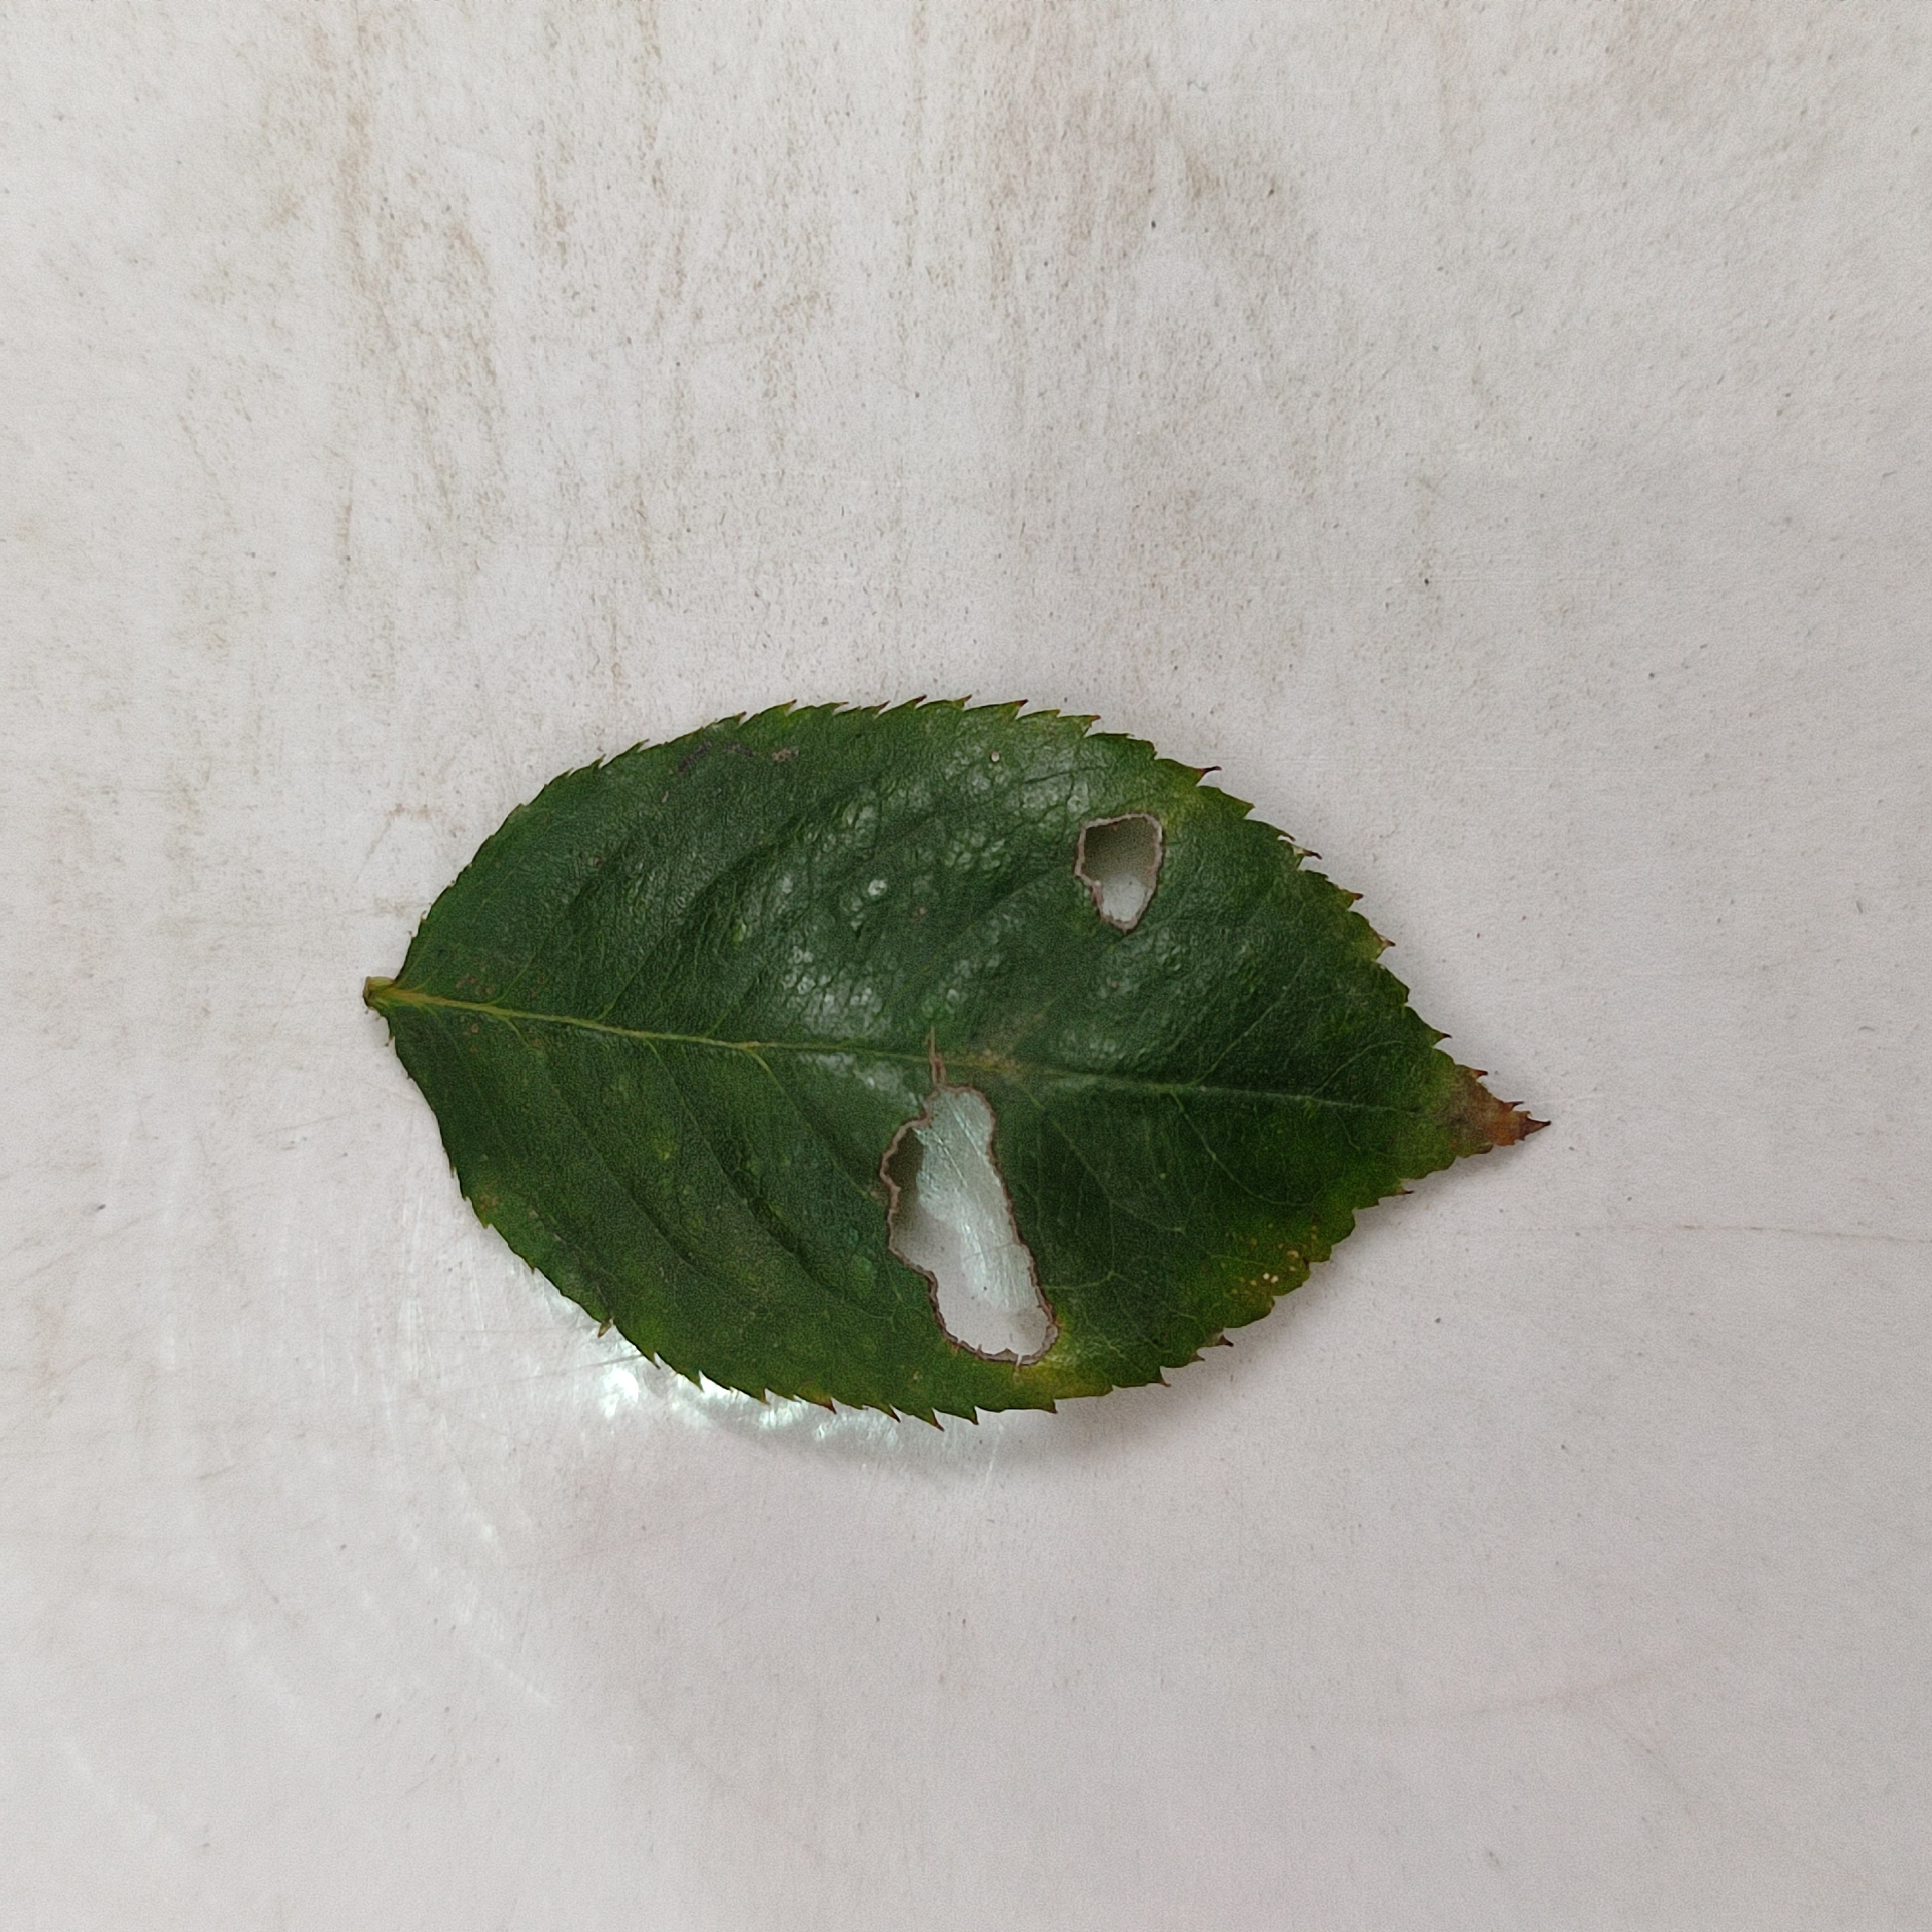
Label: Insect Hole